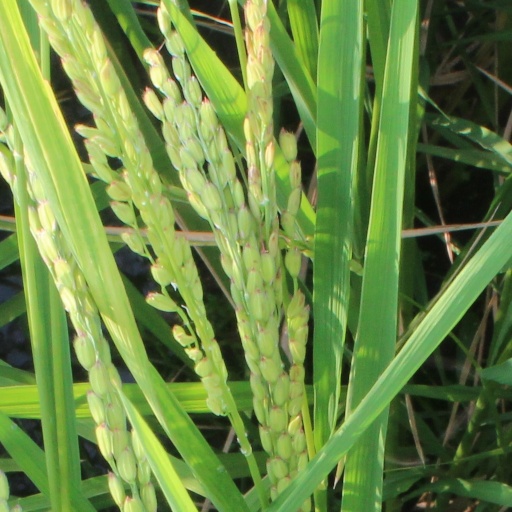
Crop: rice